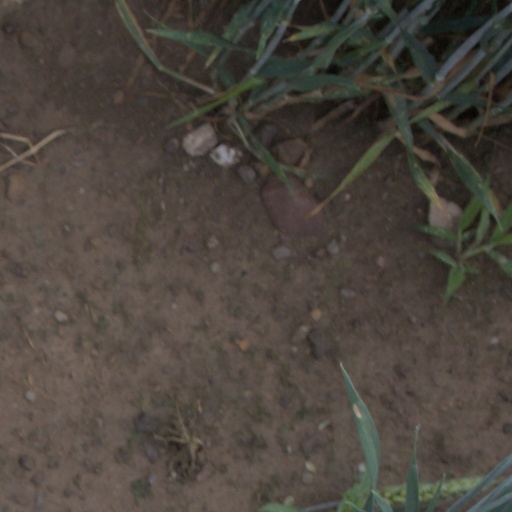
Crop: wheat